Space-filling curve

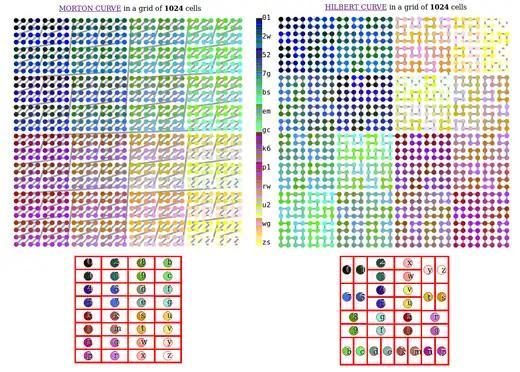
Morton and Hilbert curves of level 6 (4=1024 cells in the recursive square partition) plotting each address as different color in the RGB standard, and using Geohash labels. The neighborhoods have similar colors, but each curve offers different pattern of grouping similars in smaller scales.

If a curve is not injective, then one can find two intersecting "subcurves" of the curve, each obtained by considering the images of two disjoint segments from the curve's domain (the unit line segment). The two subcurves intersect if the intersection of the two images is non-empty. One might be tempted to think that the meaning of "curves intersecting" is that they necessarily cross each other, like the intersection point of two non-parallel lines, from one side to the other. However, two curves (or two subcurves of one curve) may contact one another without crossing, as, for example, a line tangent to a circle does.